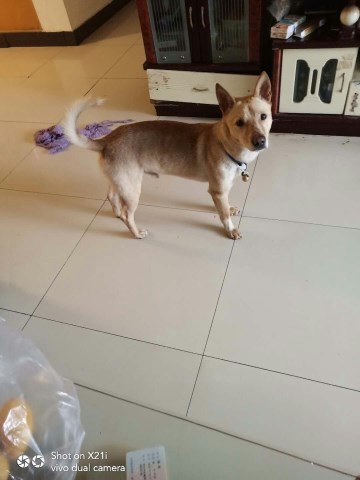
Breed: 3580-n000122-Labrador_retriever